Marmorpalais

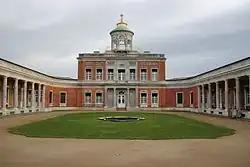
Marmorpalais

The Marmorpalais (or Marble Palace) is a former royal residence in Potsdam, near Berlin in Germany, built on the grounds of the extensive Neuer Garten on the shores of the Heiliger See. The palace was commissioned by King Frederick William II of Prussia and designed in the early Neoclassical style by the architects Carl von Gontard and Carl Gotthard Langhans. Despite the name, brick is the main material. The palace remained in use by the Hohenzollern family until the early 20th century. It served as a military museum under communist rule, but has since been restored and is once again open to the public.